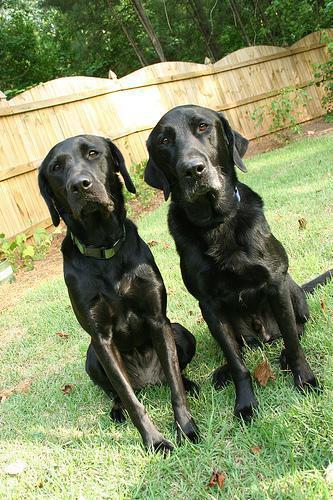
Labrador_retriever